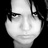
Emotion: neutral